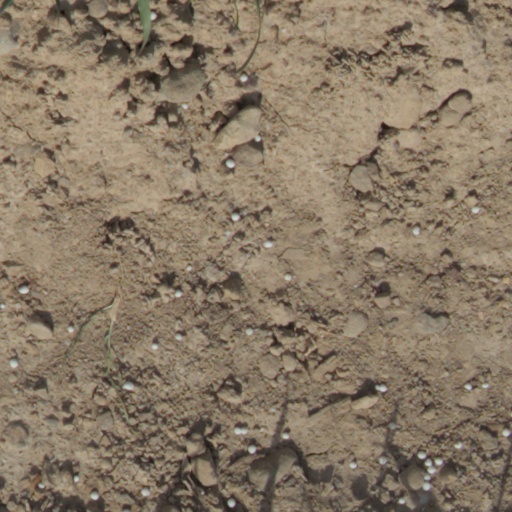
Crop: wheat